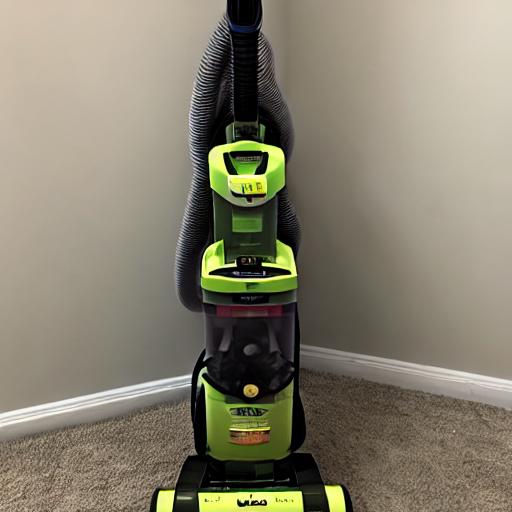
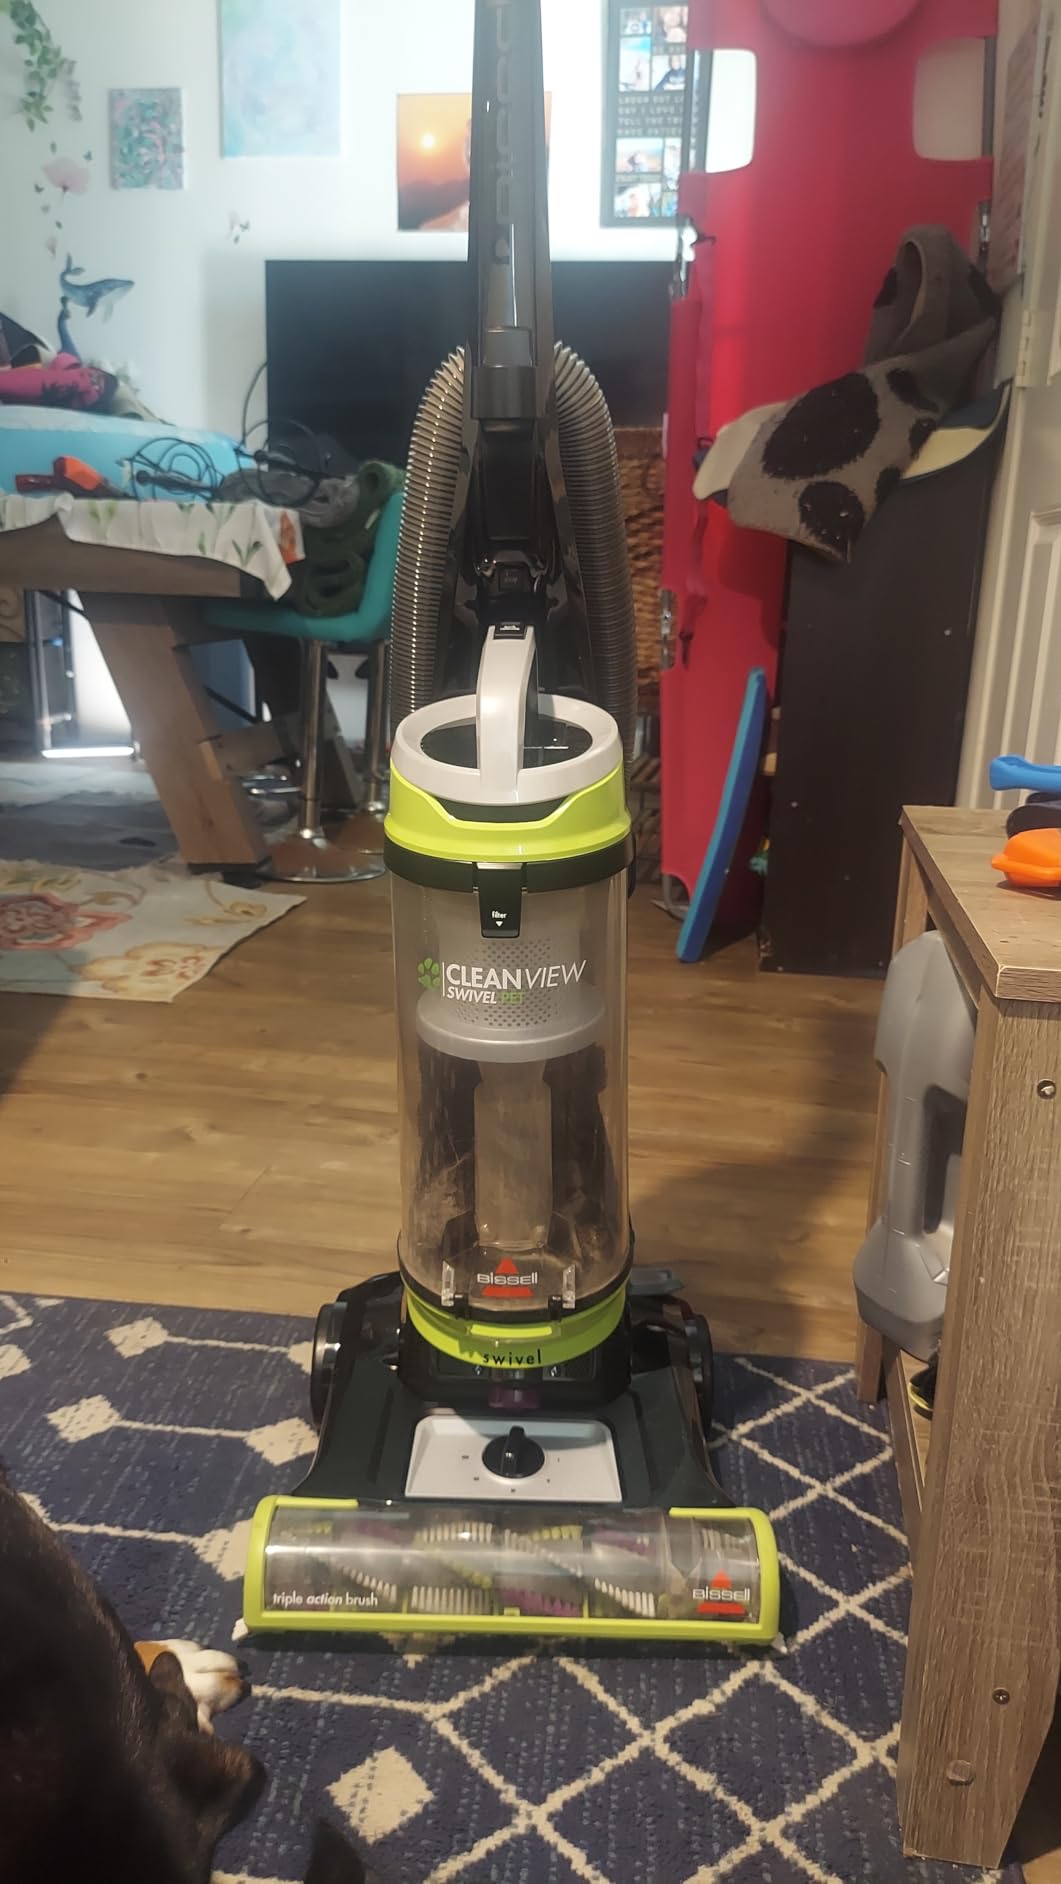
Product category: items_vacuum
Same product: no